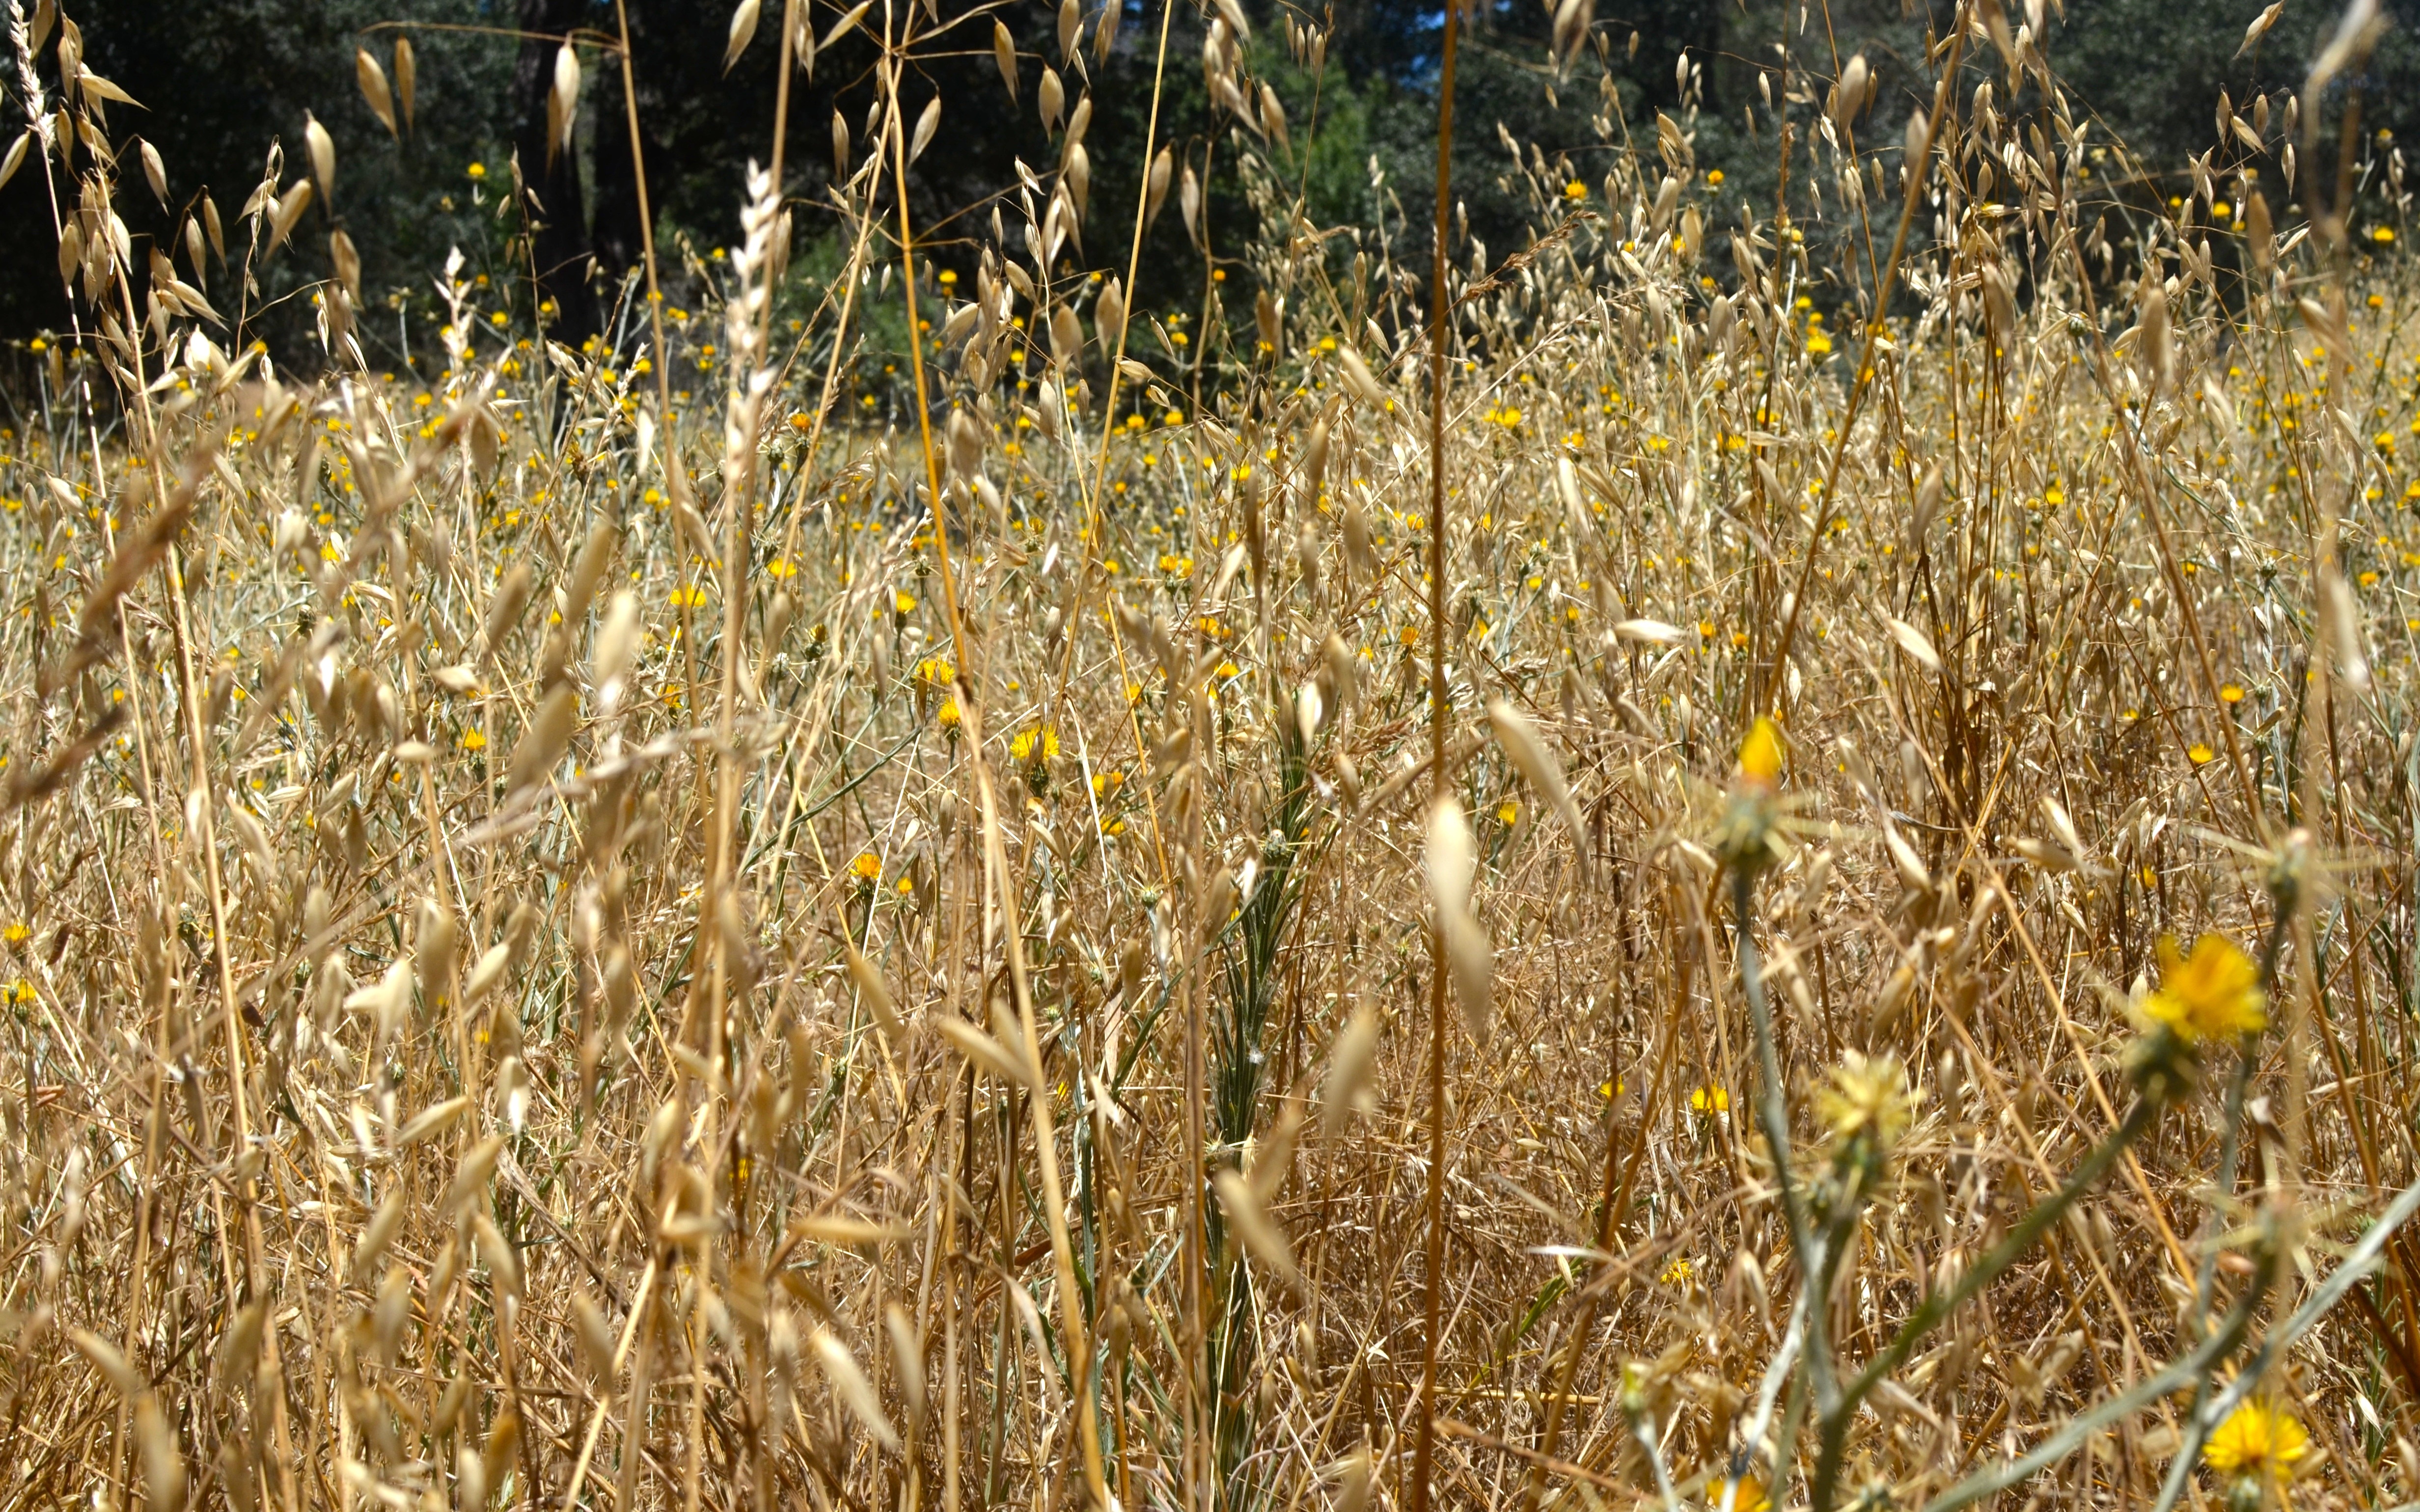
grass, plant, field, meadow, prairie, flower, wildlife, food, crop, autumn, agriculture, flora, wildflower, wetland, flowering plant, grass family, land plant, phragmites